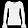
Label: Pullover